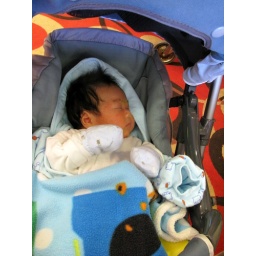
they think i can sleep better in the cart or lower chair than my own bed